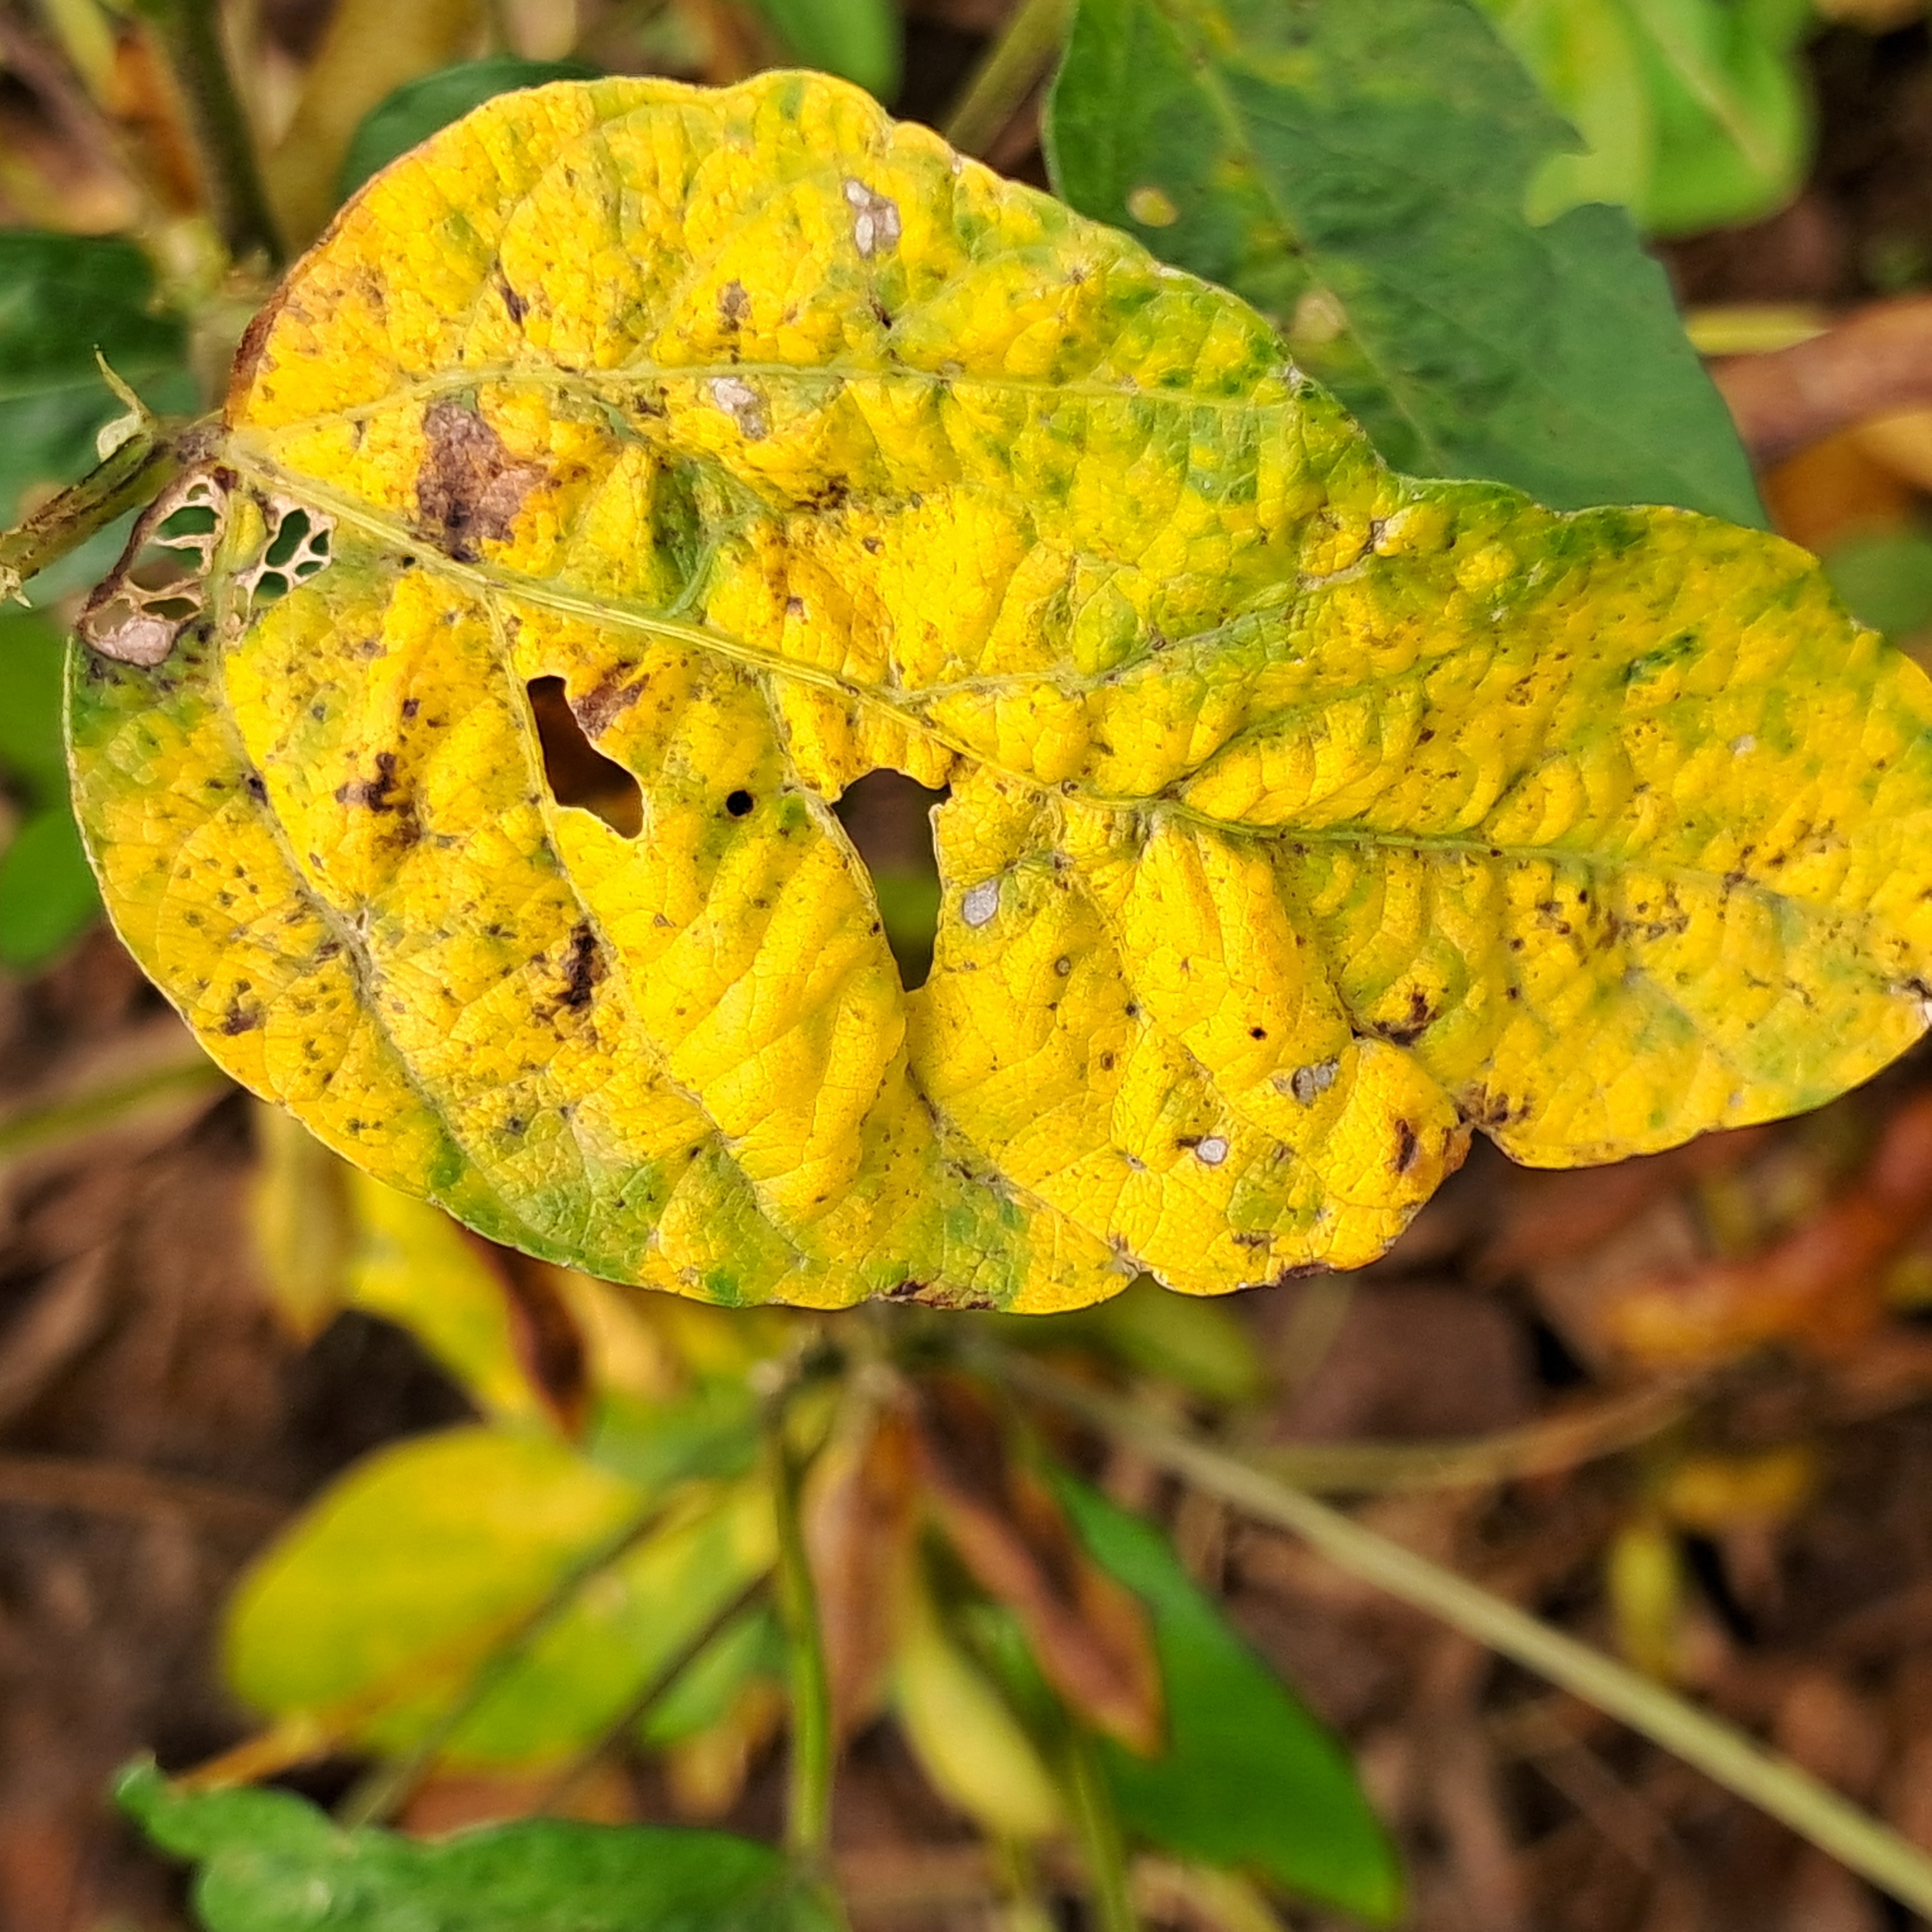
Label: Mosaic